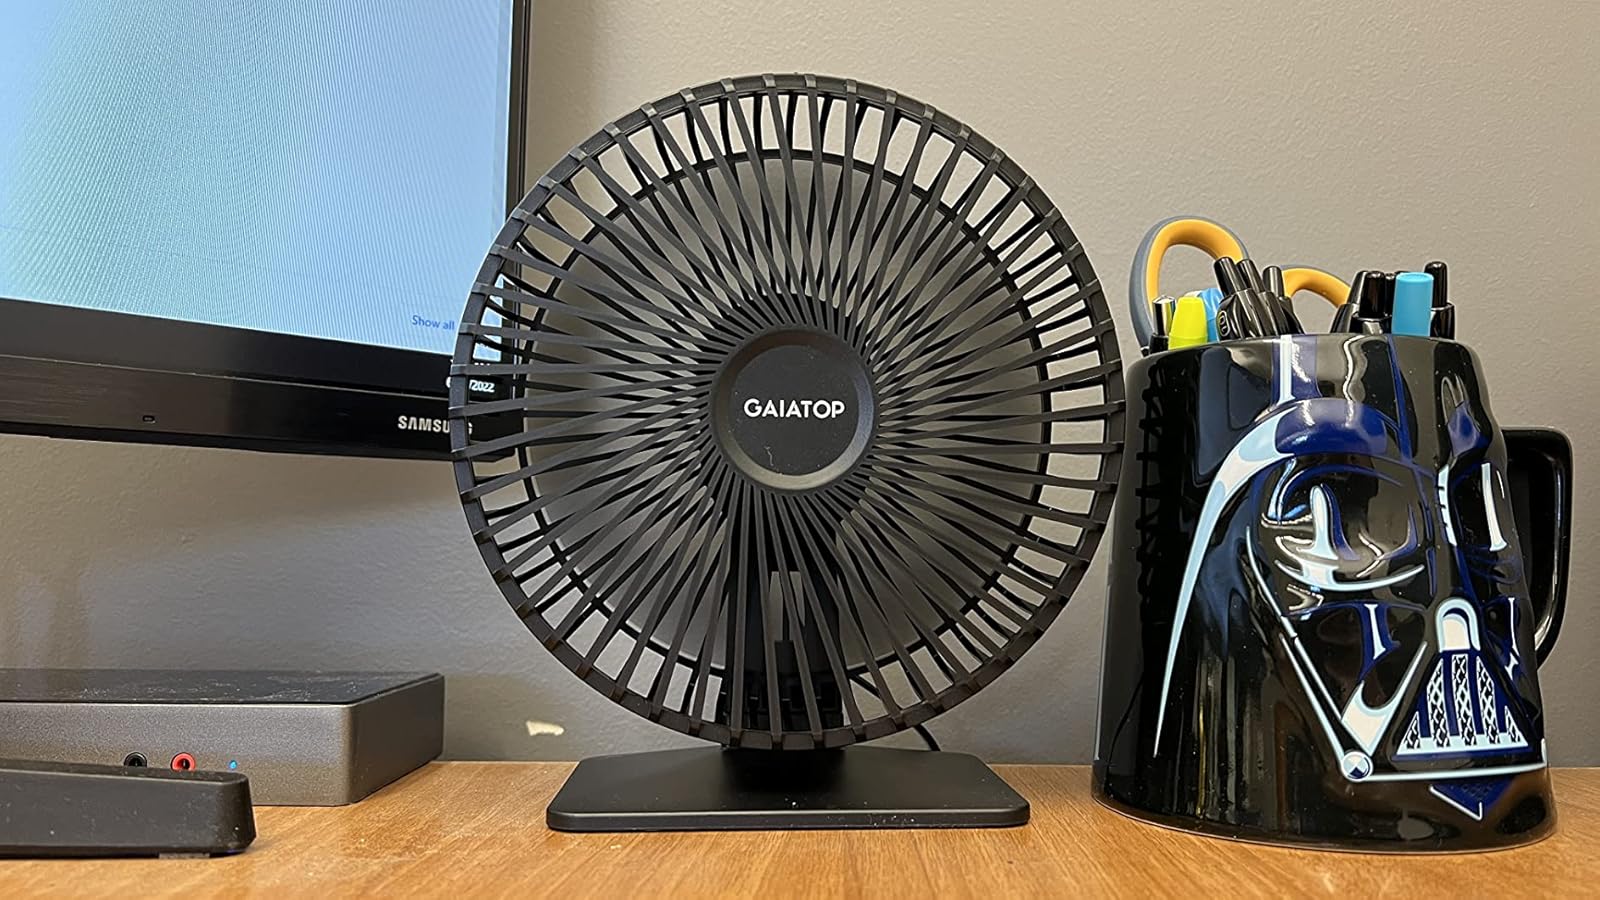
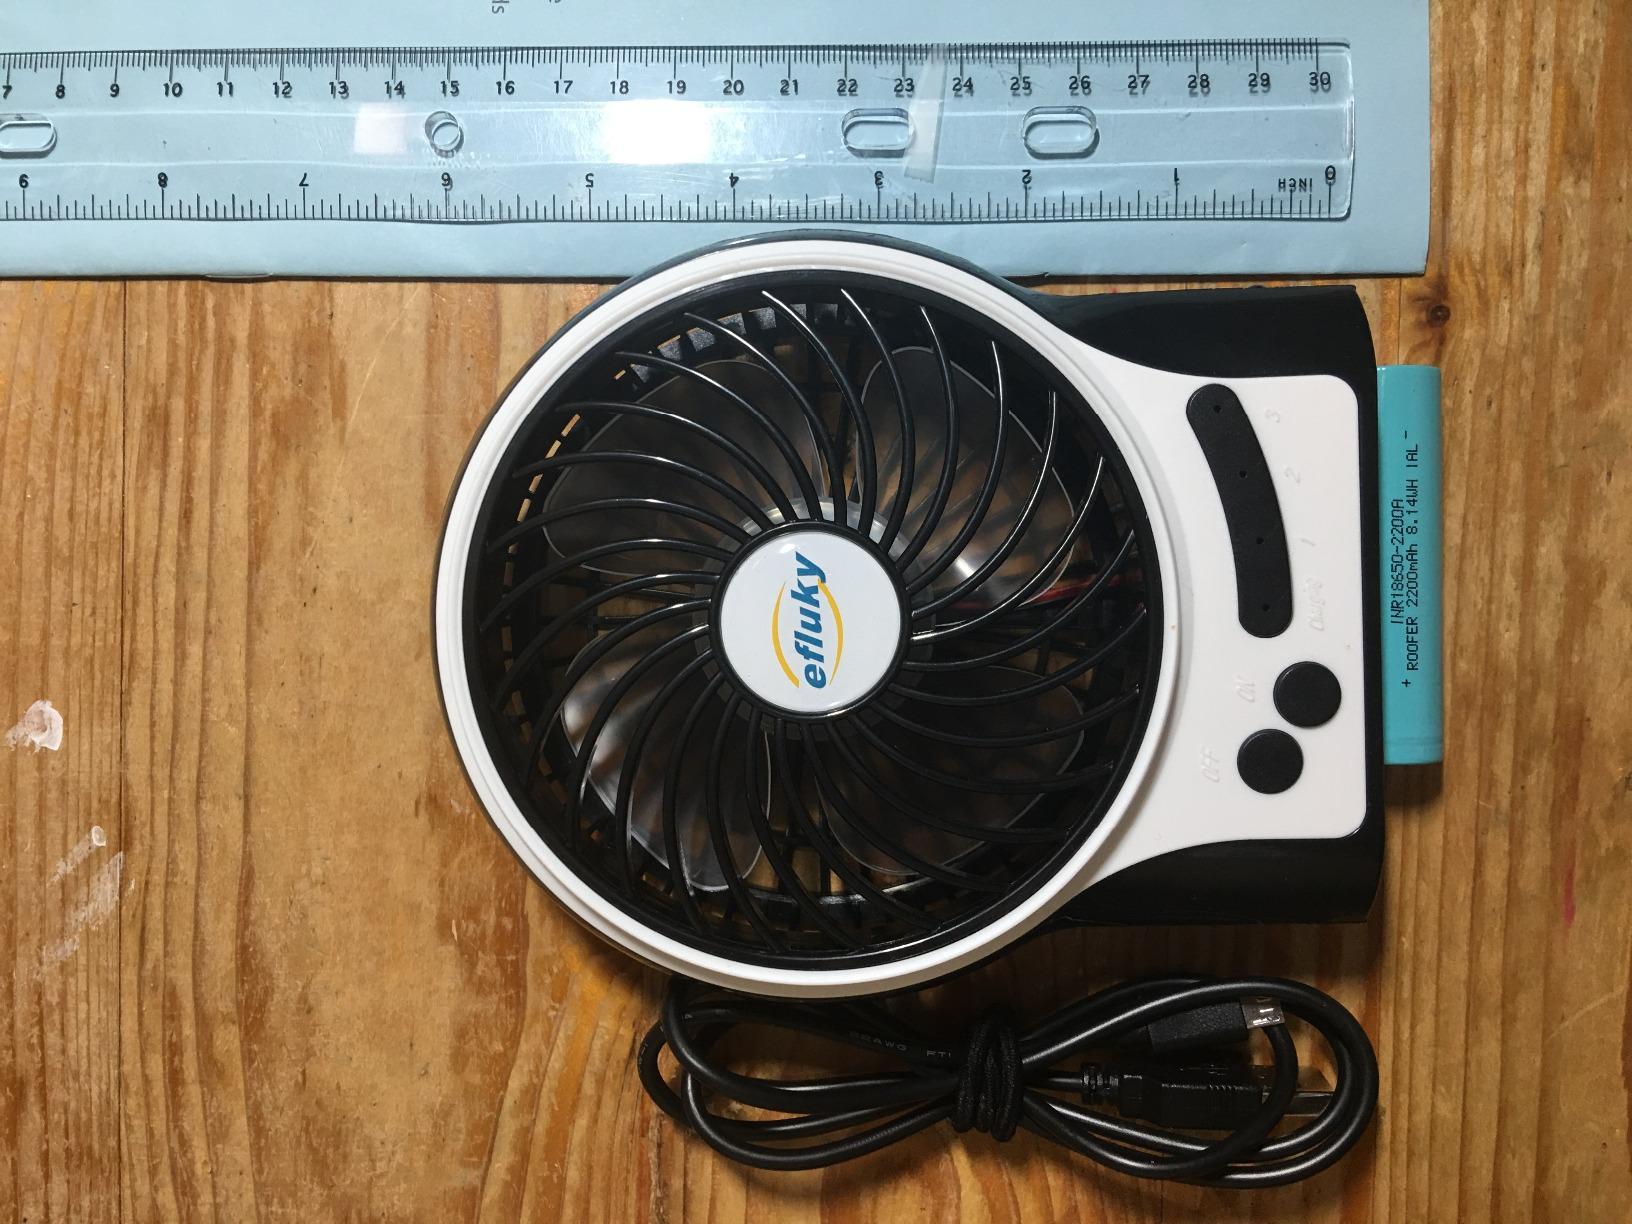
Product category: fan
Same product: no